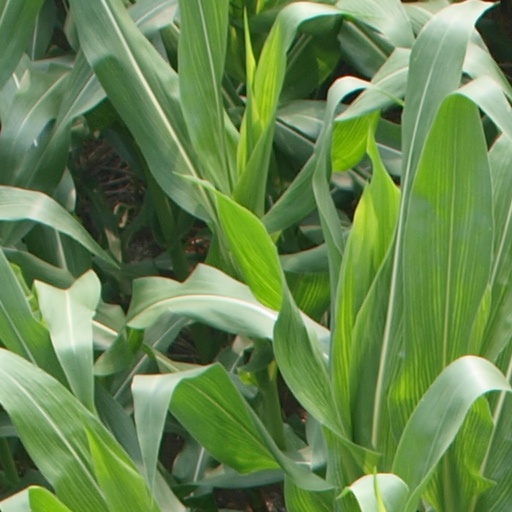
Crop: maize; corn